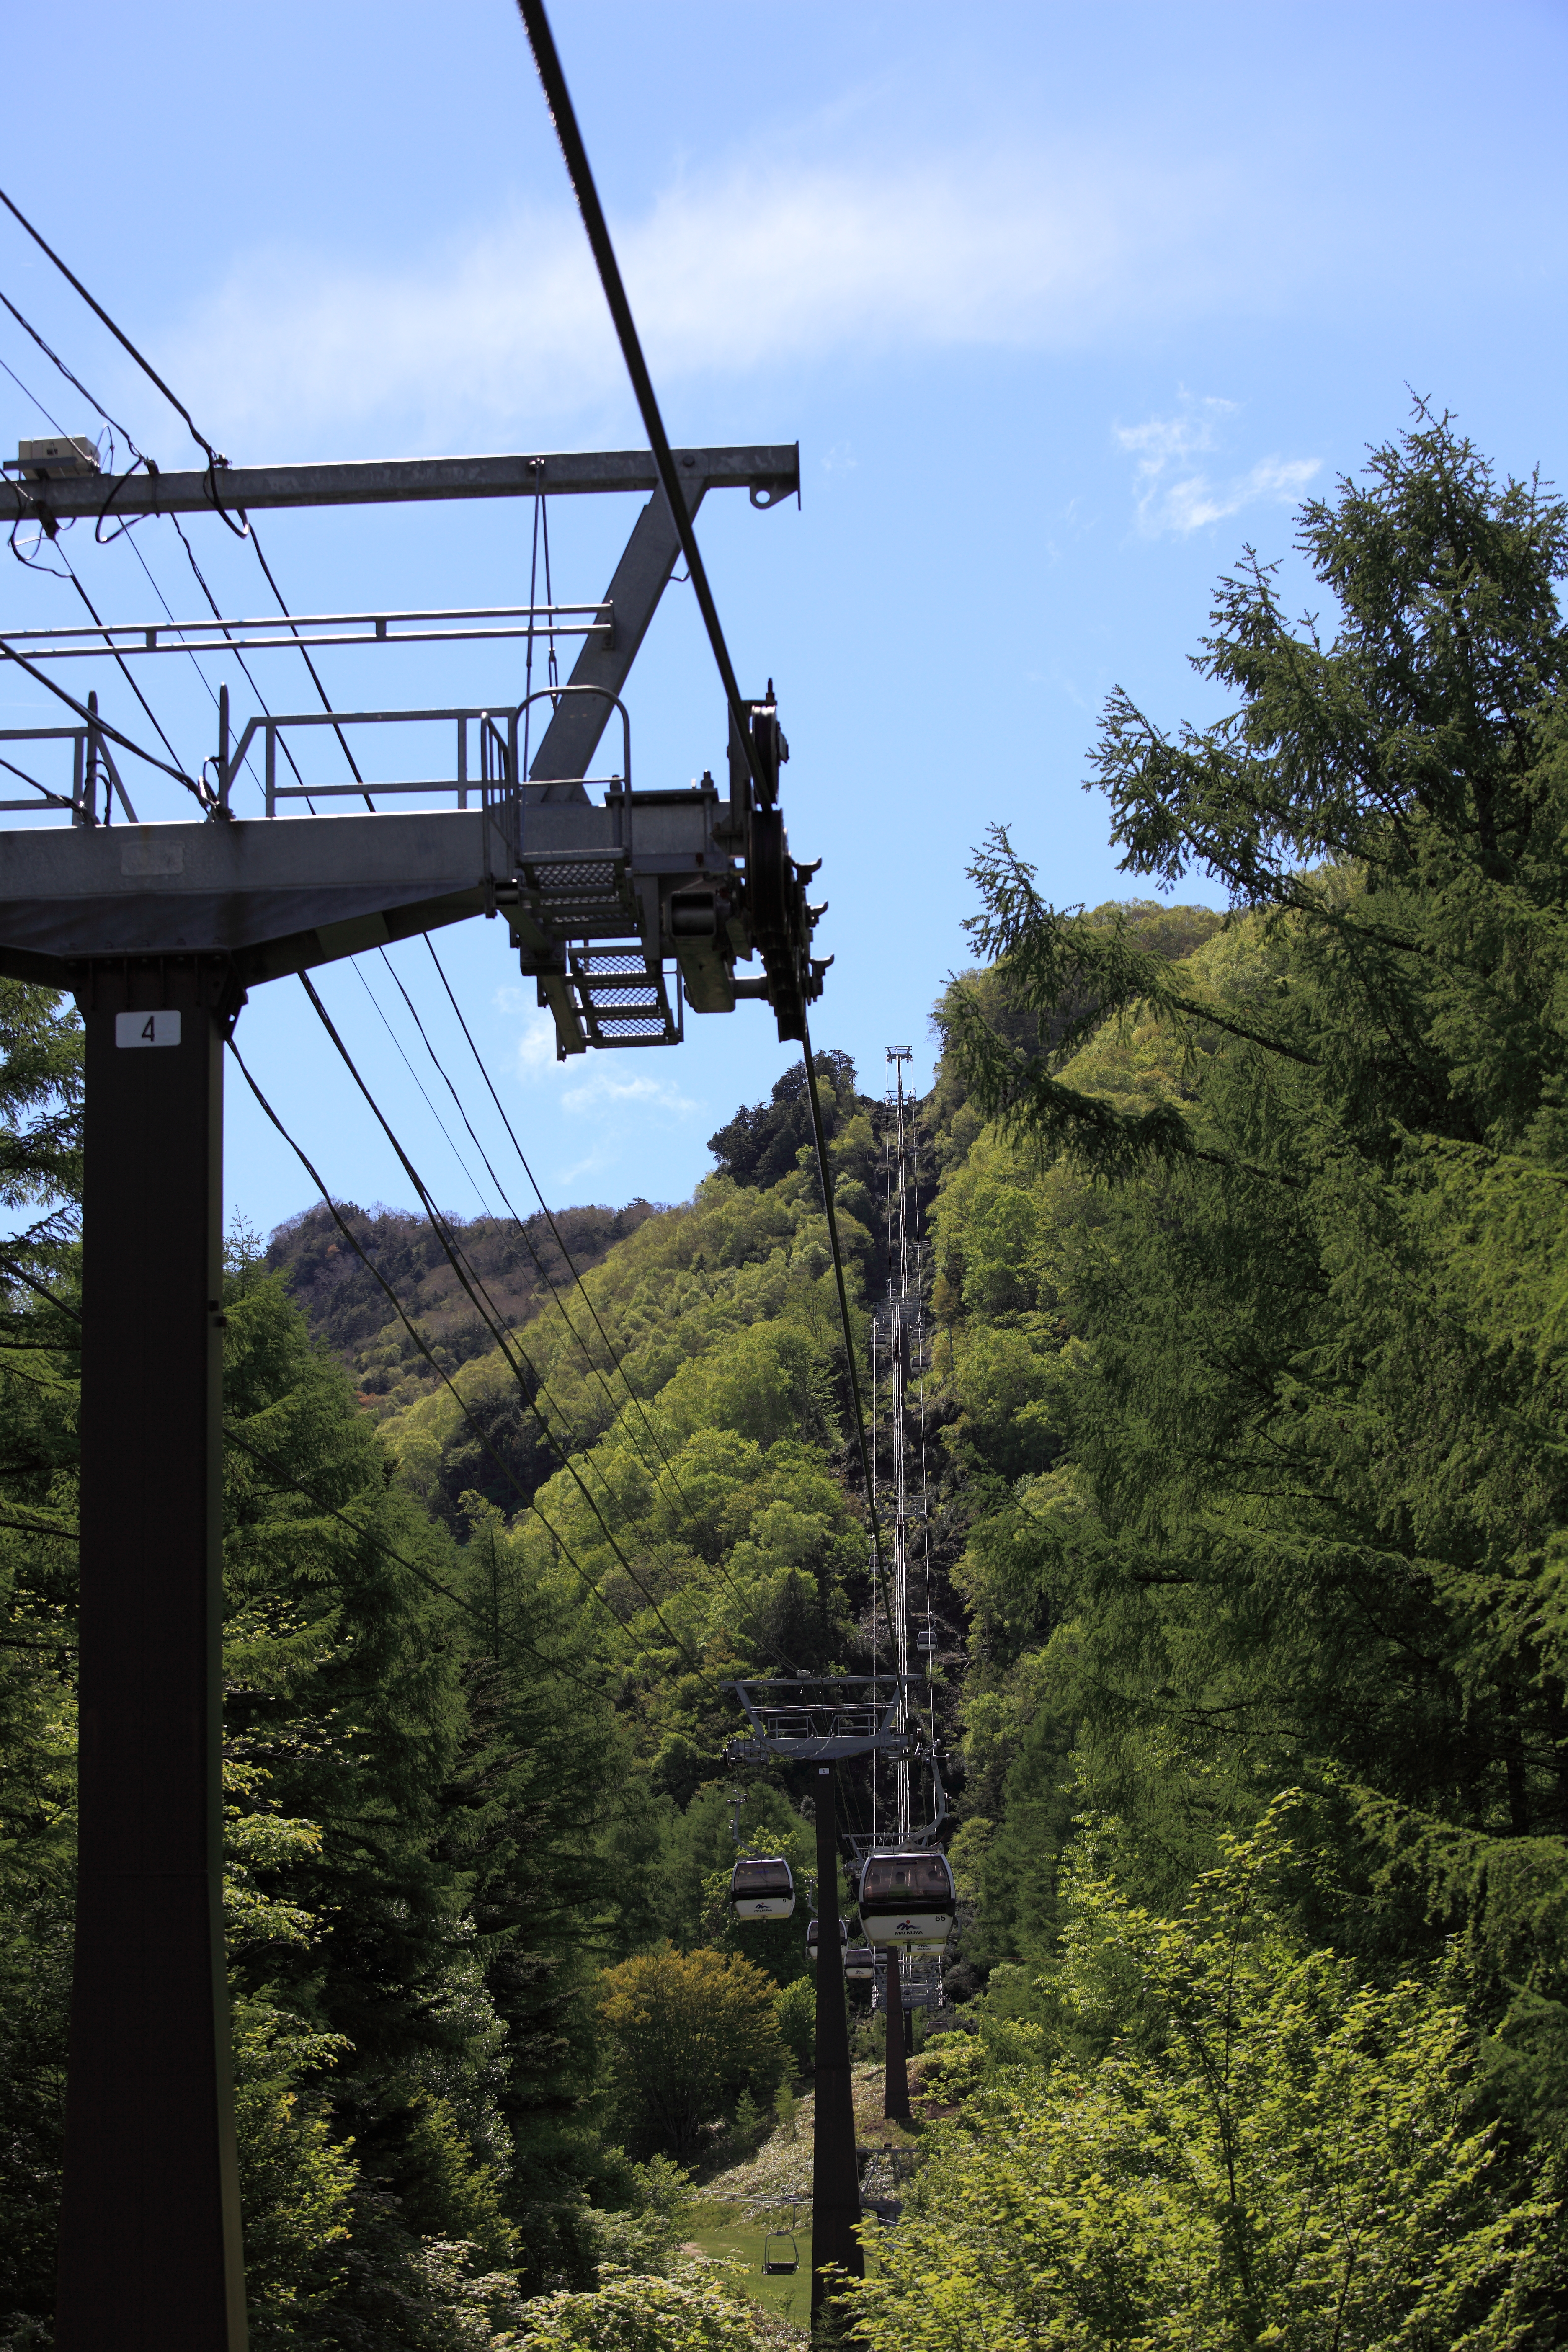
tree, mountain, transport, high, cable car, 5d, hires, tone, markii, hi, res, resolution, gunma, katashina